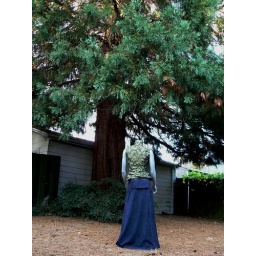
forest silk under my favorite tree